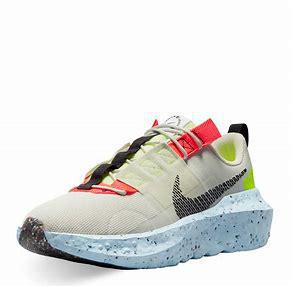
Brand: Nike
Model: Crater Impact